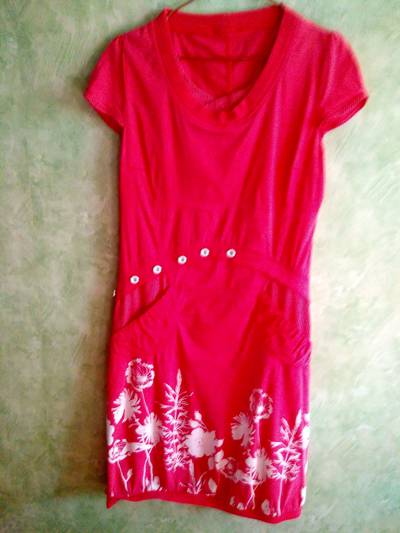
Waste category: clothes